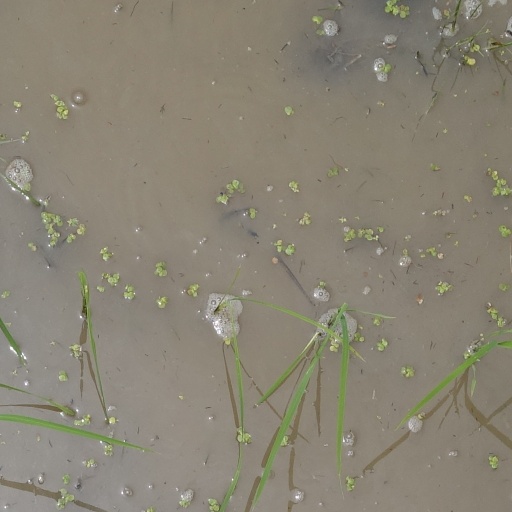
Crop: rice